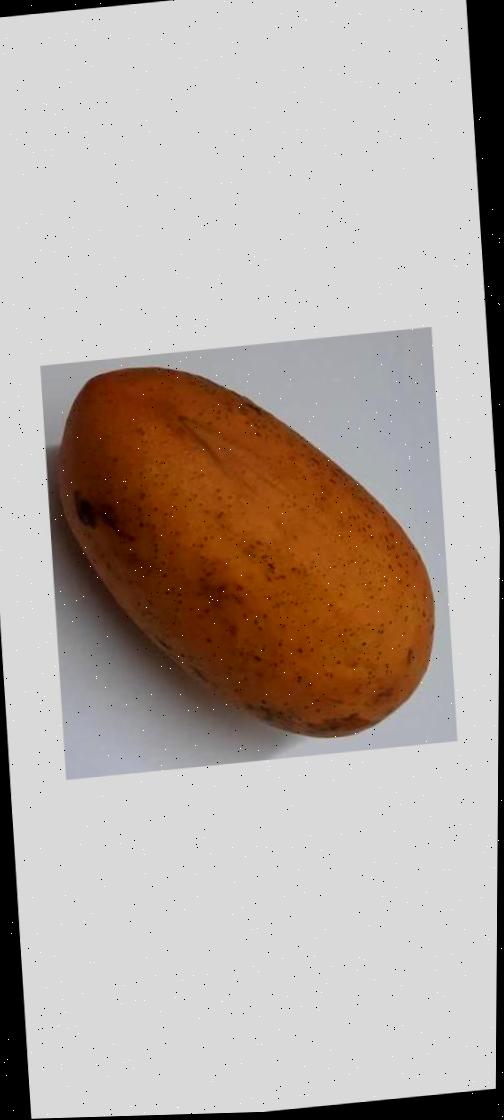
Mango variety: Ashshina Classic